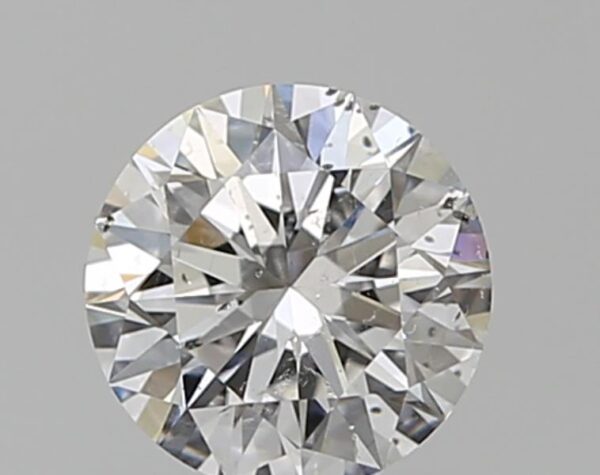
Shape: round
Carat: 0.61
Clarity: SI2
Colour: F
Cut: EX
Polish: EX
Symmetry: EX
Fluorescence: F
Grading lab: GIA
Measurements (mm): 5.45 x 5.48 x 3.34